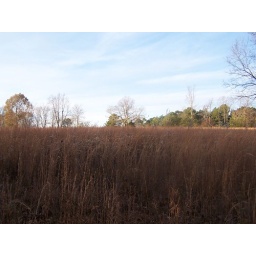
This would be the field that the tree is in. And that would be it in the right hand corner.